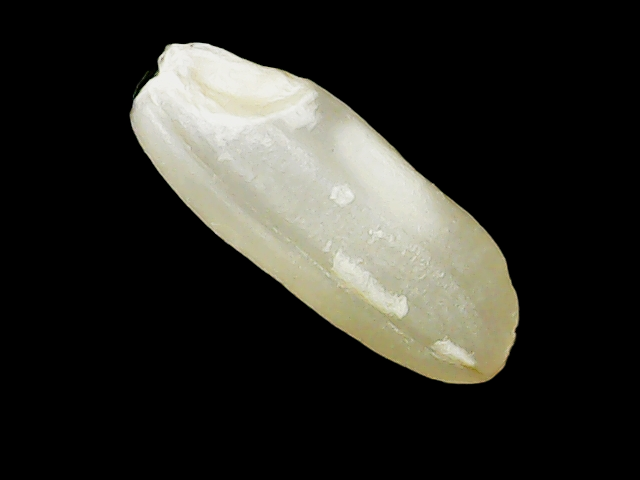
Rice variety: Binadhan23